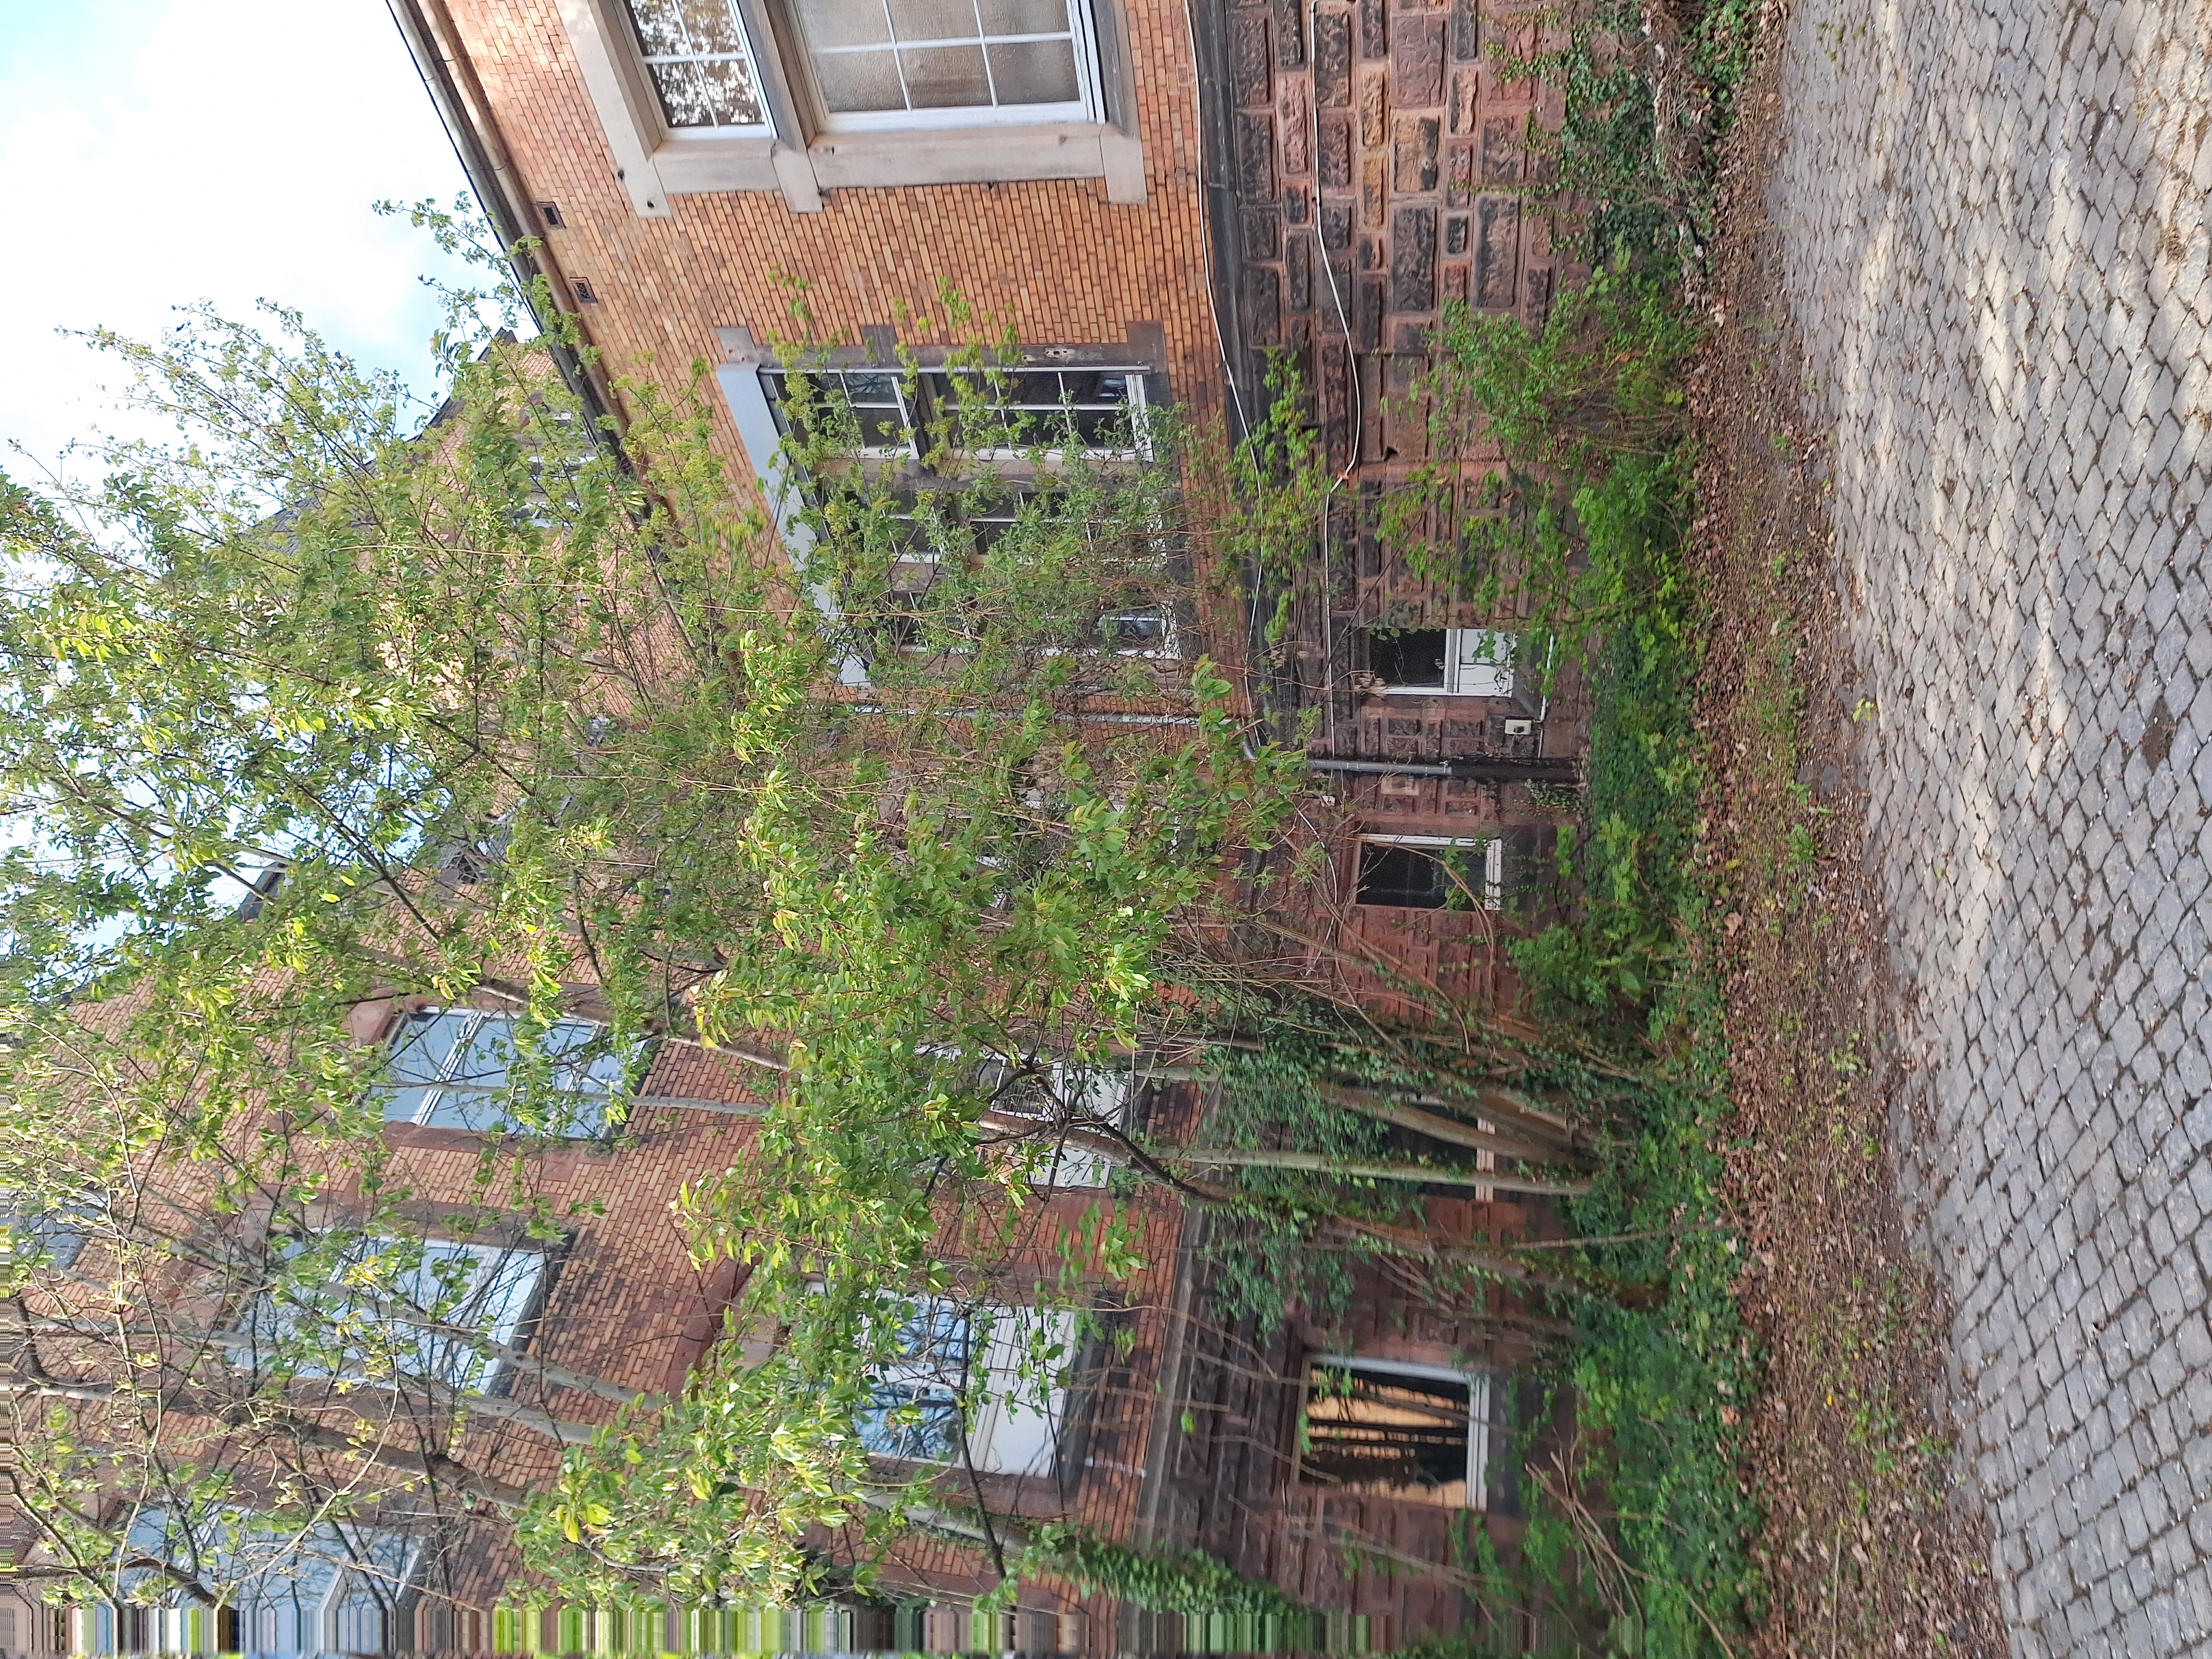
Building: Robert-Koch-Straße 6